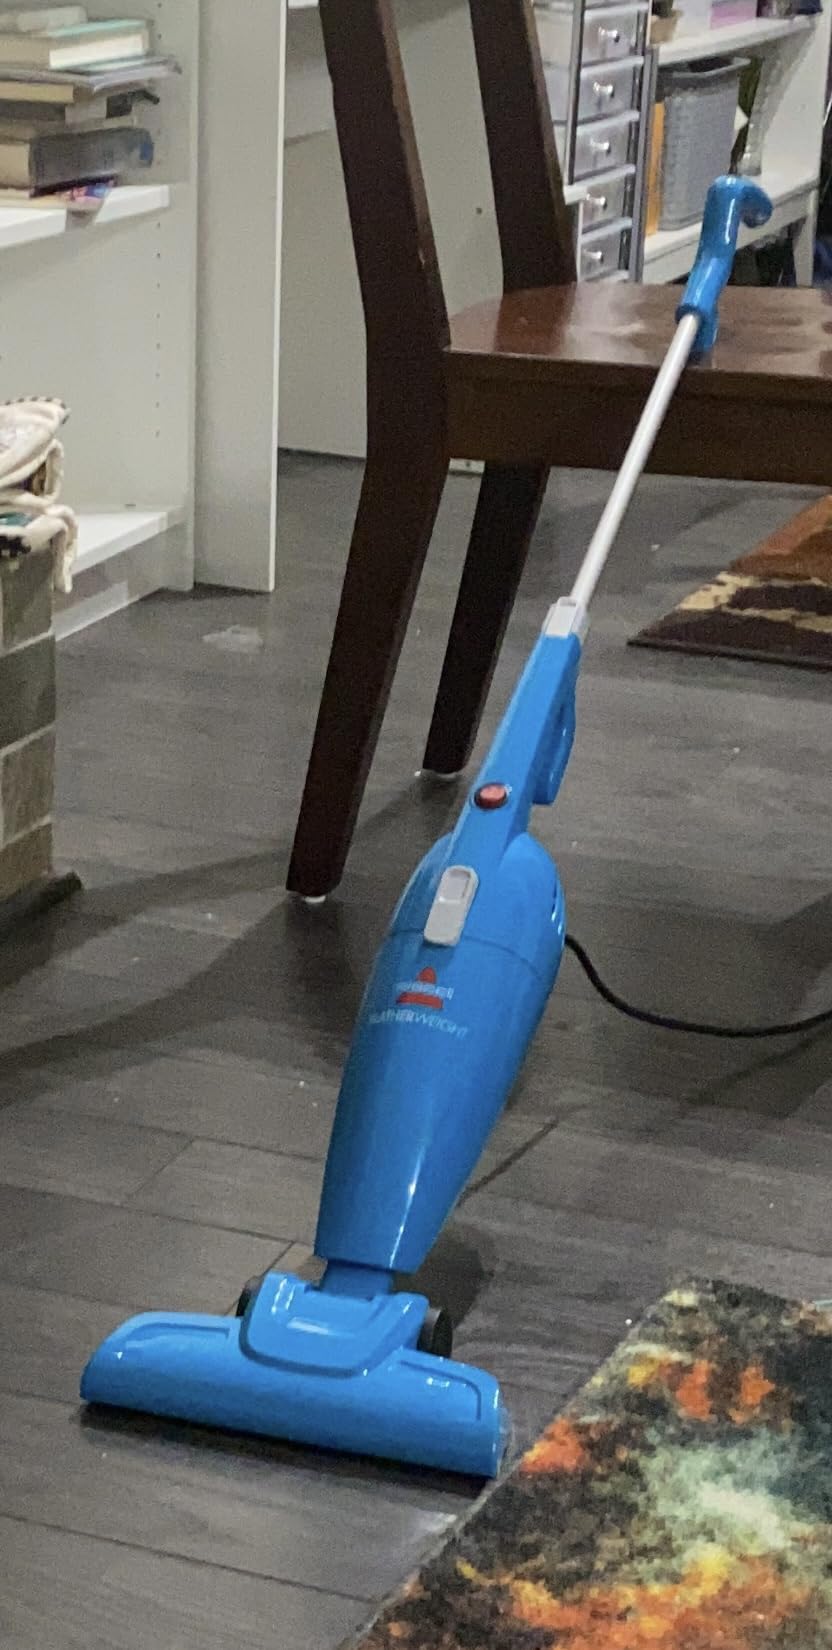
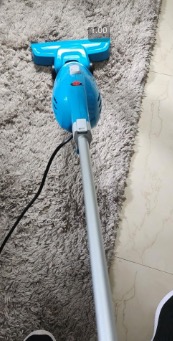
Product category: items_vacuum
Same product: yes